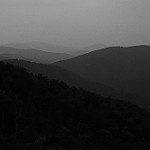
Label: B & W